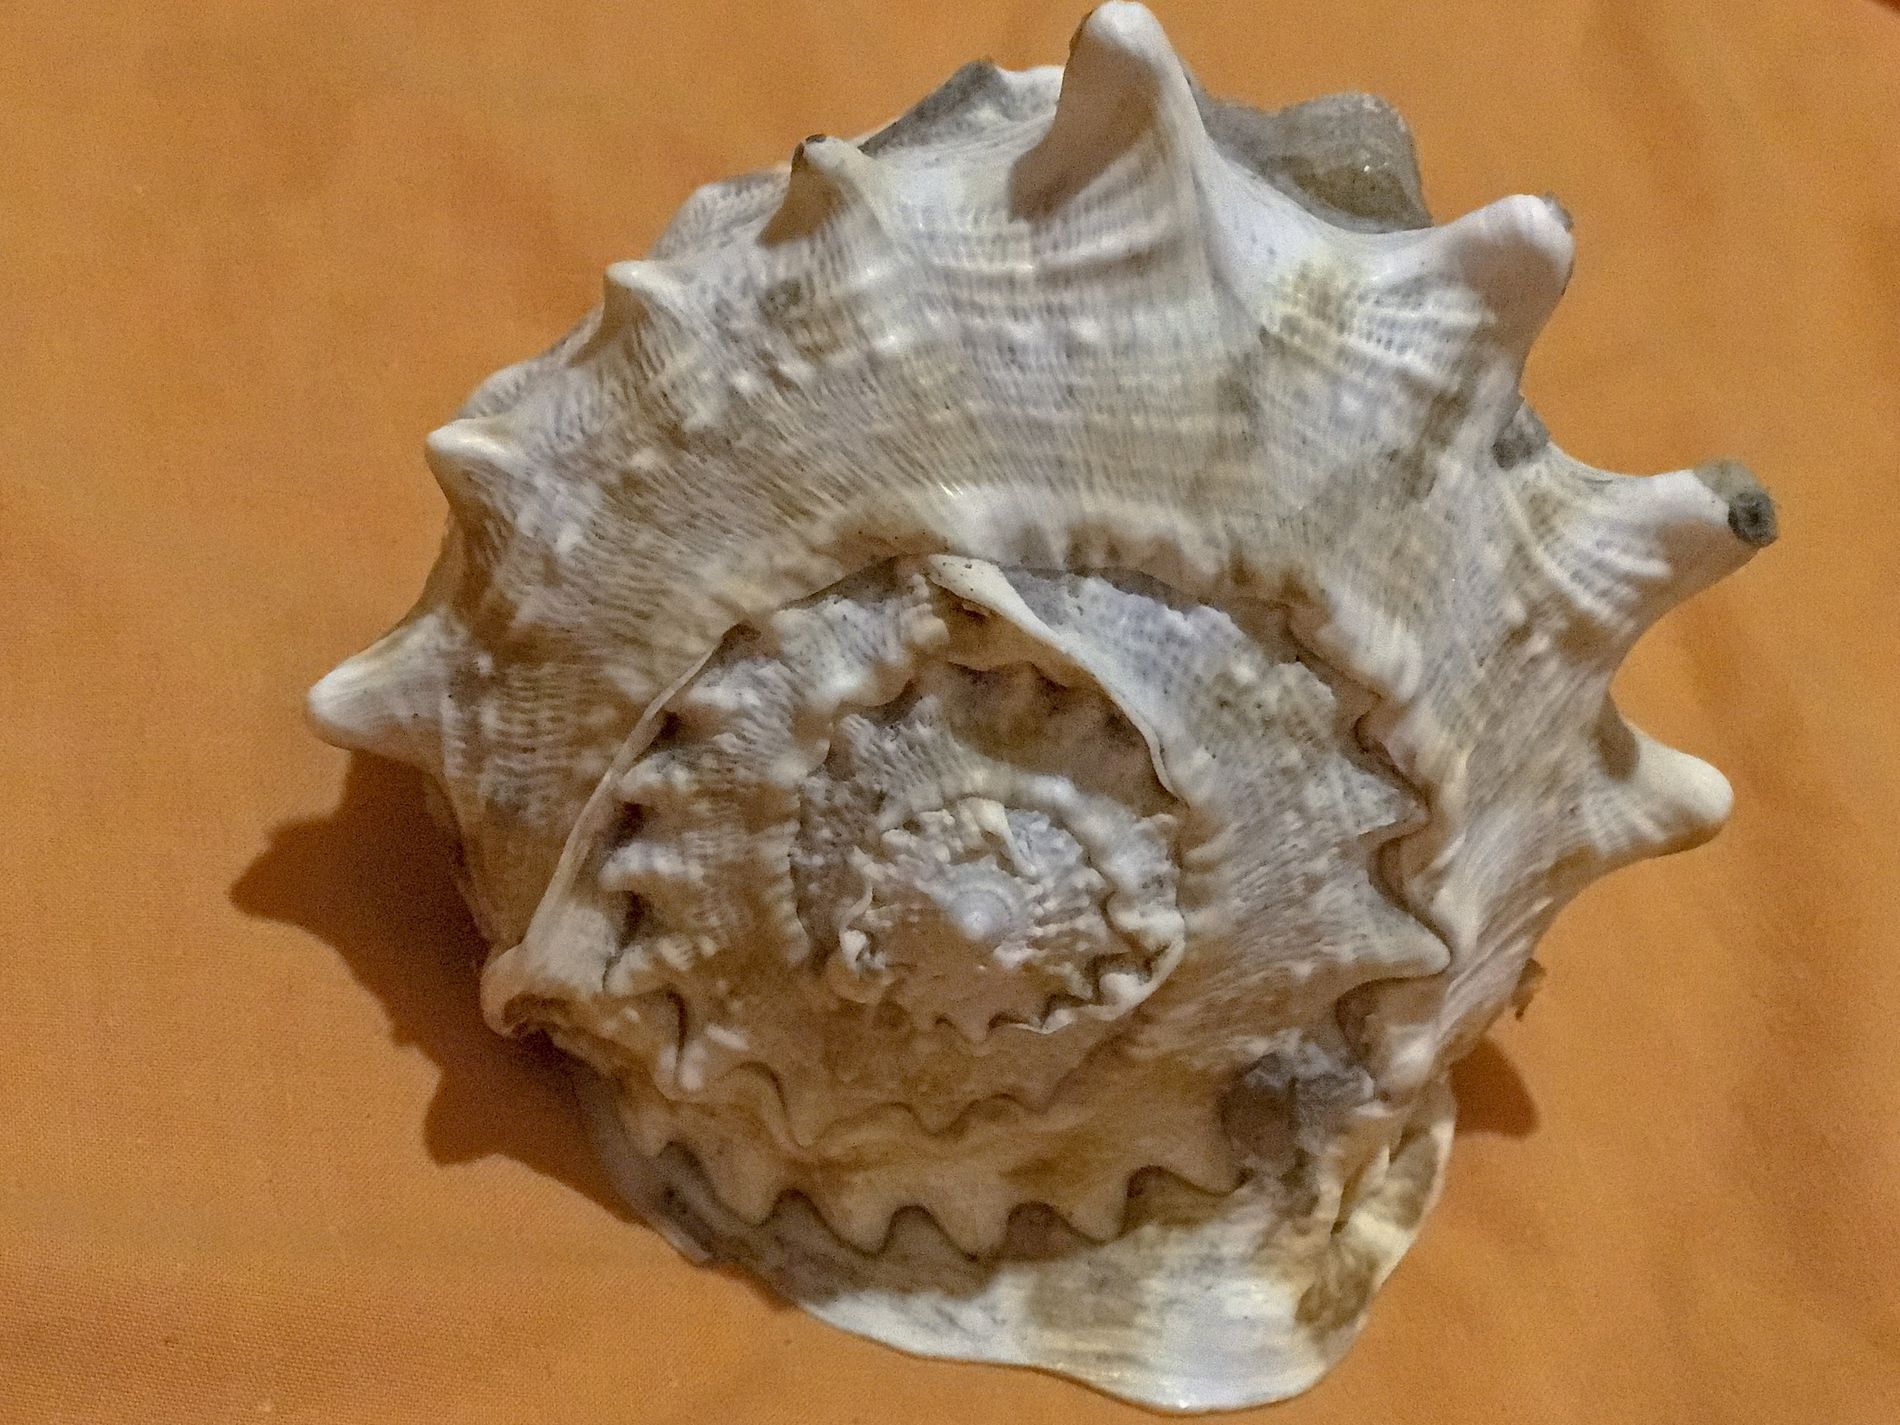
Peaceful Shell
A small seashell, creamy white and smooth, rests against a bright orange background. Its smooth, shiny surface  brings a sense of calm and freshness. creating a peaceful feeling.
In a close up shot, a small seashell with a creamy white color rests on a bright orange background. The shell's smooth, shiny surface brings a feeling of calm and freshness. The soft white of the shell contrasts with the warm orange, creating a peaceful and relaxing feeling.
Labels: Animal, Invertebrate, Sea Life, Seashell, Conch, Person, Clam, Food, Seafood, background
Camera: Apple iPhone 7 Plus
Lens: iPhone 7 Plus back dual camera 6.6mm f/2.8
Aperture: F2.8
Exposure: 1/50 sec
ISO: 1250
Focal length: 6.6